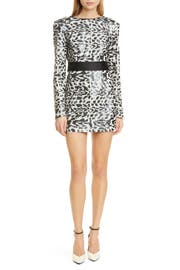
lustrous black and white sequin create a wild animal design in this fierce and fabulous long sleeve minidress cinched at the waist by a wide satin thongs